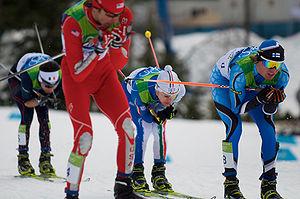
Les Jeux olympiques d'hiver de 2010, officiellement connus comme les XXIᵉˢ Jeux olympiques d'hiver, ont lieu à Vancouver au Canada du 12 au 28 février 2010. Vancouver obtient les Jeux lors de sa troisième candidature en s'imposant face aux villes de PyeongChang en Corée du Sud et Salzbourg en Autriche. C'est la troisième fois qu'une ville canadienne organise les Jeux olympiques après Montréal en été 1976 et Calgary en hiver 1988. Le Comité d'organisation des Jeux olympiques et paralympiques d'hiver de 2010 à Vancouver est chargé de l'organisation des Jeux, en partenariat avec les premières nations Lil'wat, Musqueam, Squamish et Tsleil-Waututh, hôtes de ces Jeux. Tous les sites des compétitions se situent dans la province de Colombie-Britannique, principalement à Vancouver et Whistler.